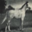
Label: horse